For Your Eyes Only (short story collection)

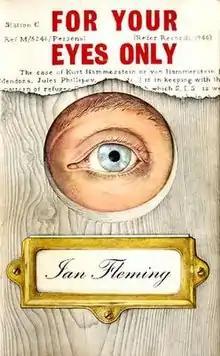
First edition cover, published by Jonathan Cape

For Your Eyes Only is a collection of short stories by Ian Fleming, and the eighth book to feature the fictional British Secret Service agent Commander James Bond. It was first published by Jonathan Cape on 11 April 1960. It marked a change of approach for Fleming, who had previously only written Bond stories as full-length novels.